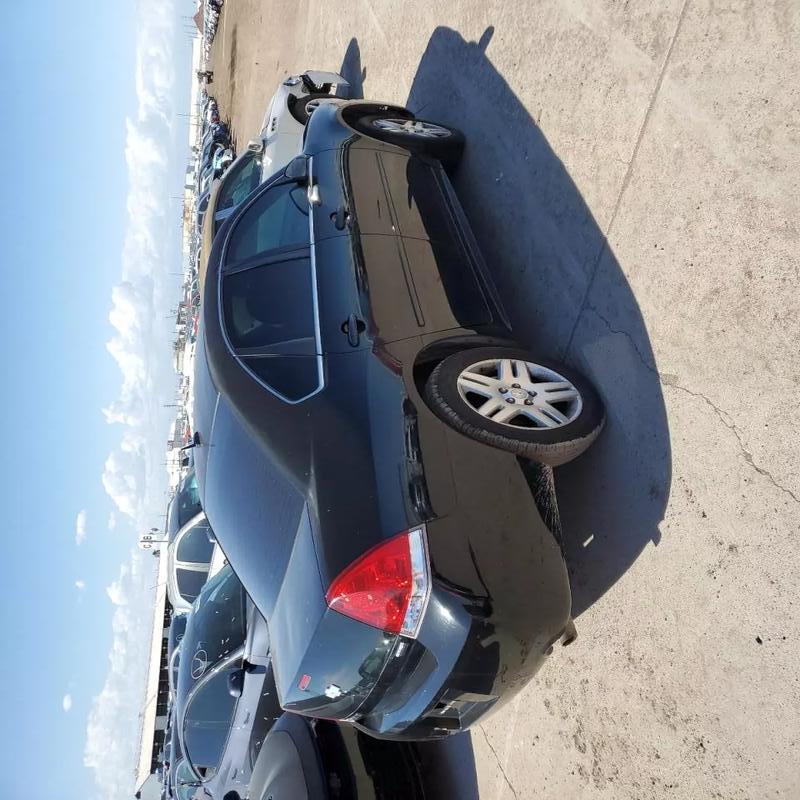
Aucun dommage détecté.
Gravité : aucun